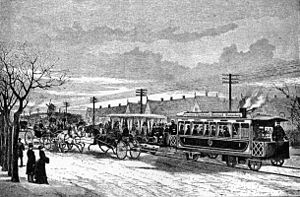
Strandvejens Dampsporvej
Dampsporvognen på Strandvejen ved Svanemøllen.
Strandvejens Dampsporvej var en sporvognslinje der blev anlagt i 1883 fra Tuborg Bryggerierne i Hellerup til Jægersborg Dyrehave.
Strandvejens Dampsporvej var en sporvognslinje, der gik fra Trianglen ad Strandvejen til Klampenborg. Linjen, der blev drevet af A/S Strandvejens Dampsporvejs-Selskab, åbnede for driften 23. marts 1884.